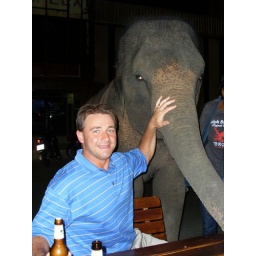
I'm visited by an elephant at Eric's bar across from the Sofitel Raja Orchid Hotel in Khon Kaen, Thailand.